Bob Dylan bootleg recordings

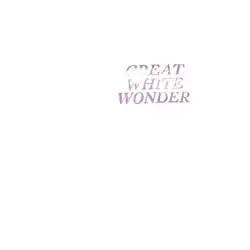
The first ever Bob Dylan bootleg album, "Great White Wonder".

The first ever popular rock bootleg to appear on the black market was Dylan's "Great White Wonder", a double album first coming to underground record stores in mid-1969, through a young bootleg label, "Trademark of Quality" (TMQ). It contained a variety of material: several tracks coming from a hotel rehearsal in December 1961 (recorded by then-girlfriend Bonnie Beecher), Witmark publishing demos, an interview with Pete Seeger, studio outtakes from the "Highway 61 Revisited" sessions, songs recorded with The Band in the summer of 1967 in Woodstock, New York (which would become known as "The Basement Tapes"), and one live performance from a 1969 broadcast of "The Johnny Cash Show". As people began to buy the record, duplicates began to appear that were released by other young bootleg labels. These re-releases usually switched track listings, or just took a single record of the two, and released it under a different name. Generally, the quality of the recordings degenerated between different releases, because the songs were being copied from the same source many times over.